2nd Military Region (Vietnam People's Army)

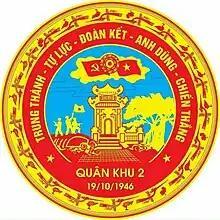
Military Region emblem

The 2nd Military Region of the Vietnam People's Army, is directly under the Ministry of Defence of Vietnam, tasked to organise, build, manage and commander armed forces defending the North West of Vietnam. The north-West region of Vietnam, borders with the Yunnan of China. In 1979, the Chinese army with 3 infantry corps, and 10 infantry divisions, launched a huge invasion in this military zone and occupied Lào Cai Province and Phong Thổ.